2016 Famous Idaho Potato Bowl

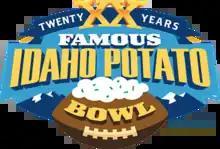

The 2016 Famous Idaho Potato Bowl was a post-season American college football bowl game played on December 22, 2016, at Albertsons Stadium in Boise, Idaho. The 20th annual edition of the Famous Idaho Potato Bowl, the game featured the Idaho Vandals of the Sun Belt Conference and the Colorado State Rams of the Mountain West Conference. It was one of the 2016–17 bowl games that concluded the 2016 FBS football season. The game's title sponsor was the Idaho Potato Commission. The game began at 5:05 p.m. MST and was broadcast on ESPN College Football. Idaho defeated Colorado State by a score of 61–50.